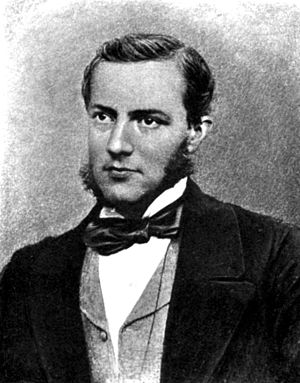
Friedrich Max Müller
Max Müller som ung mand.
Friedrich Max Müller var en tysk filolog og orientalist. Han er søn af Vilhelm Müller og var som Max Müller en af grundlæggerne af indiske studier og var praktisk talt den, som grundlagde faget religionsvidenskab. Han skrev både videnskabelige og populære værker om temaet, og hans 50 bind store værk Østens Hellige Bøger står som et varigt monument over victoriatidens lærdom.